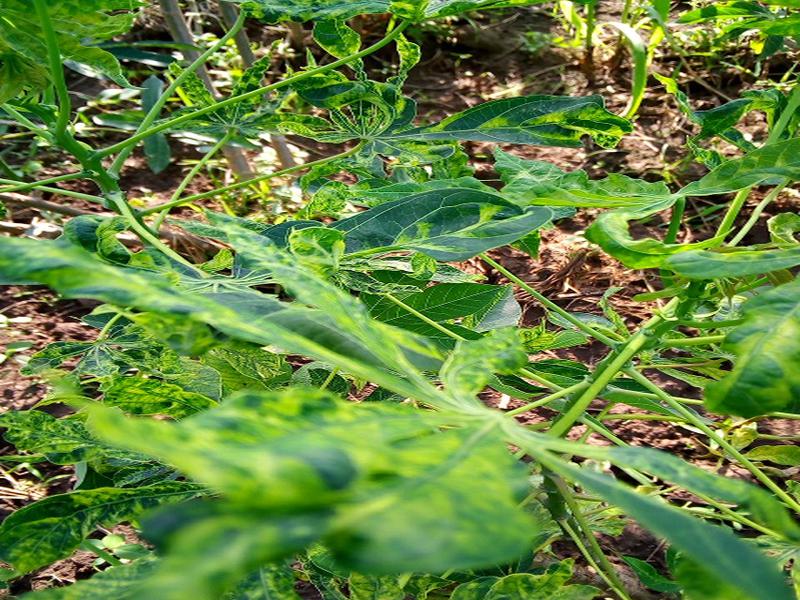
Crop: cassava
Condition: mosaic_disease